Michelle Steel

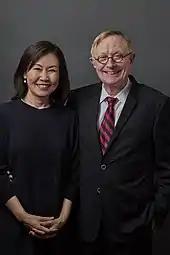
Steel with her husband, former California Republican Party chair Shawn Steel, in 2018.

Along with several other Republican U.S. House freshmen, Steel was a member of the Freedom Force, an informal group styled as a Republican counterpart to the Democratic group The Squad.